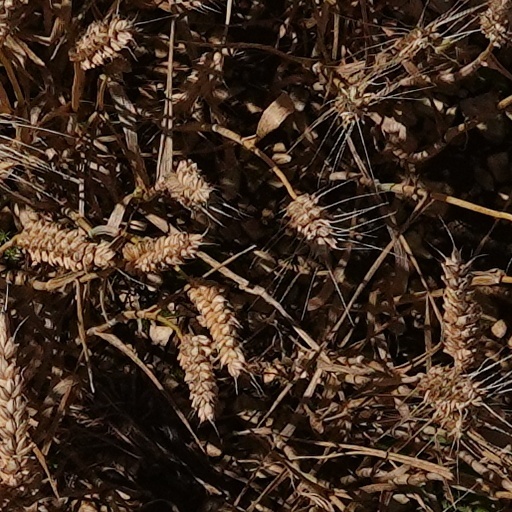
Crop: wheat